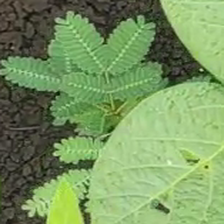
Weed species: Dwarf_cassia_(Chamaecrista pumila)